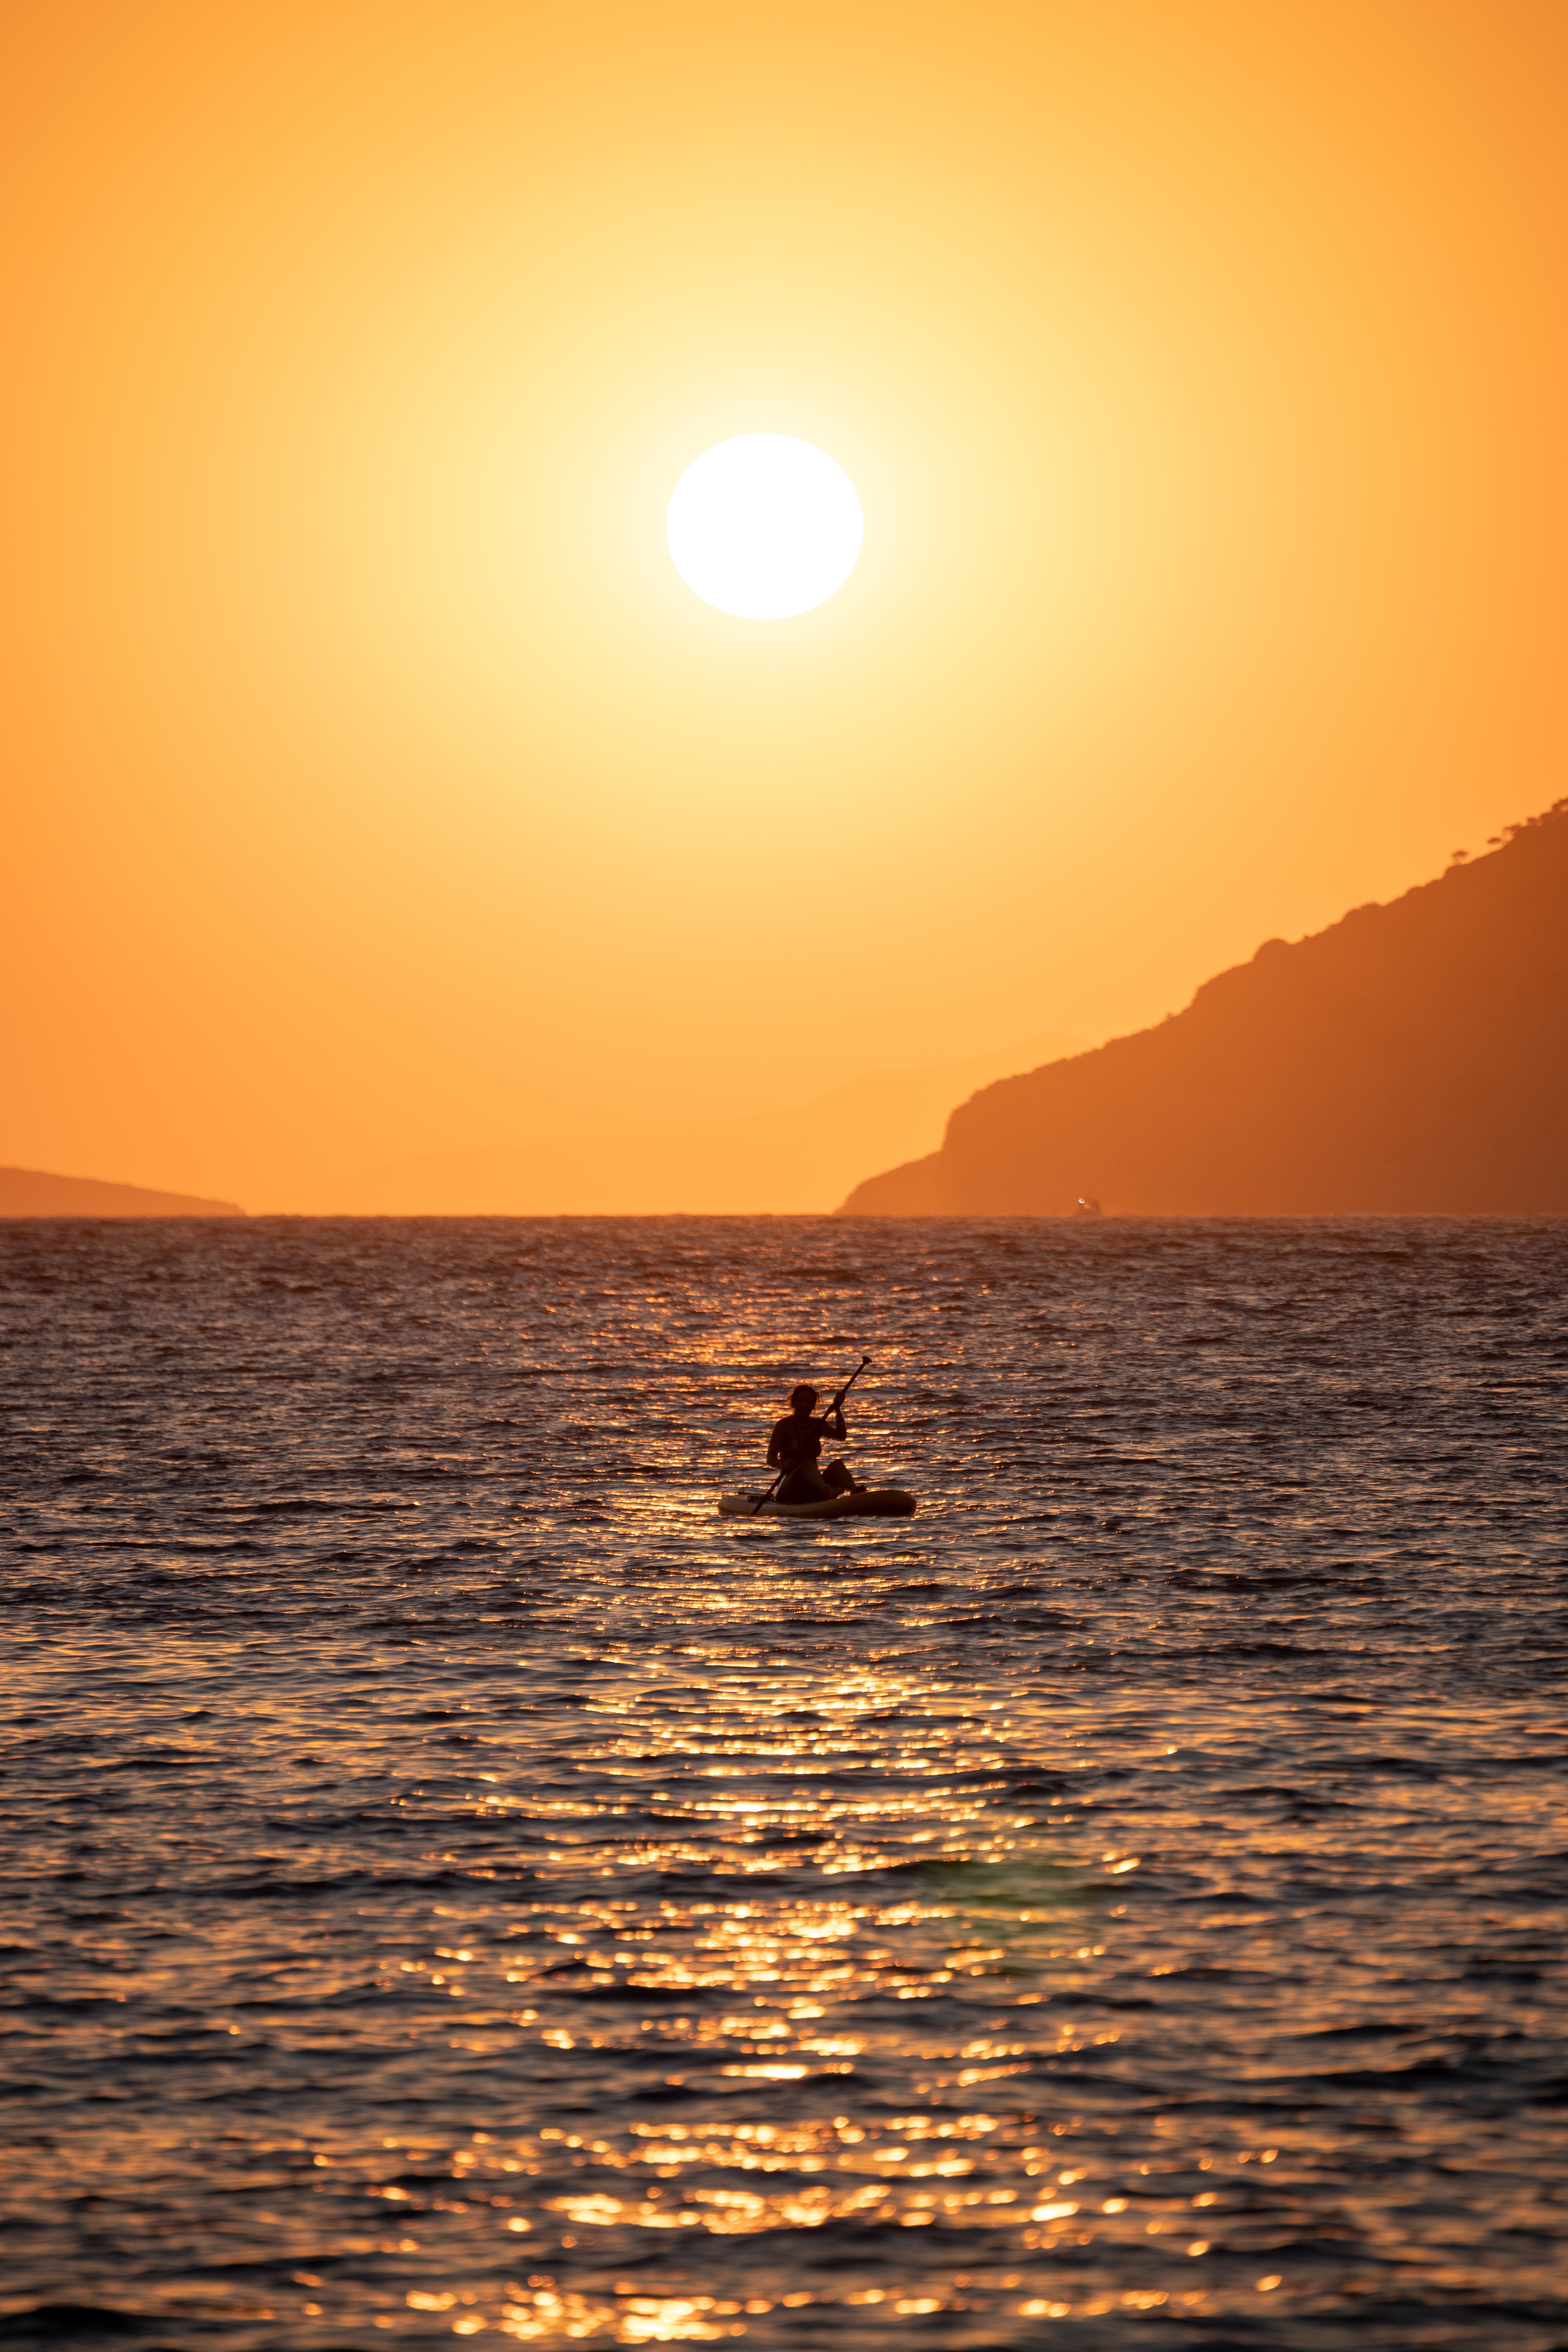
sea, water, sky, atmosphere, ecoregion, afterglow, tree, cloud, orange, red sky at morning, lake, dusk, sunlight, astronomical object, sunrise, atmospheric phenomenon, sun, natural landscape, heat, sunset, landscape, boat, horizon, summer, waterway, calm, wind wave, dawn, reflection, backlighting, seabird, sound, cumulus, ocean, evening, tropics, reservoir, beach, wave, coast, vacation, loch, lake district, recreation, lens flare, wildlife, channel, inlet, mountain, celestial event